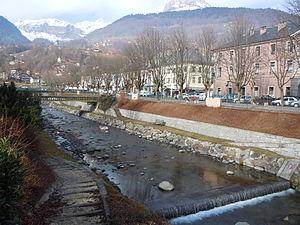
la Sallanche (rivière) à Sallanches (Haute Savoie)
La Sallanche ou Sallanches est une rivière française de Haute-Savoie, sous-affluent du Rhône par l'Arve.
Sallanches est une commune française, située dans le département de la Haute-Savoie en région Auvergne-Rhône-Alpes.
Liste des fleuves, rivières et autres cours d'eau qui parcourent en partie ou en totalité le département de la Haute-Savoie. La liste présente les cours d'eau, généralement de plus de 10 km de longueur sauf exceptions, par ordre alphabétique, par fleuves et bassin versant, par station hydrologique, puis par organisme gestionnaire ou organisme de bassin.